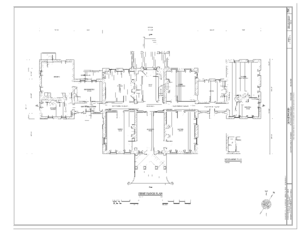
Plan du premier étage de Homewood, université Johns Hopkins, Baltimore, Maryland, États-Unis